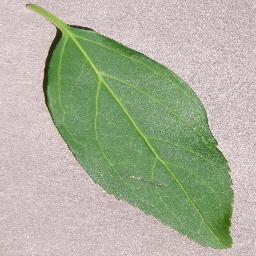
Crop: cherry
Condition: (including_sour)_healthy